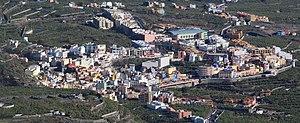
Tijarafe est une commune de la province de Santa Cruz de Tenerife dans la communauté autonome des Îles Canaries en Espagne. Elle est située à l'ouest de l'île de La Palma.